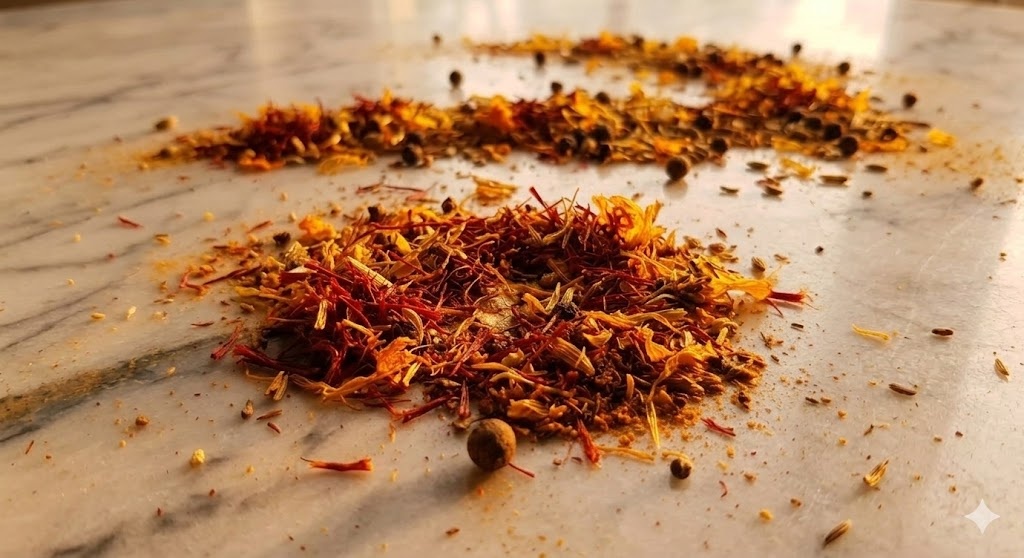
Saffron quality class: adulterated